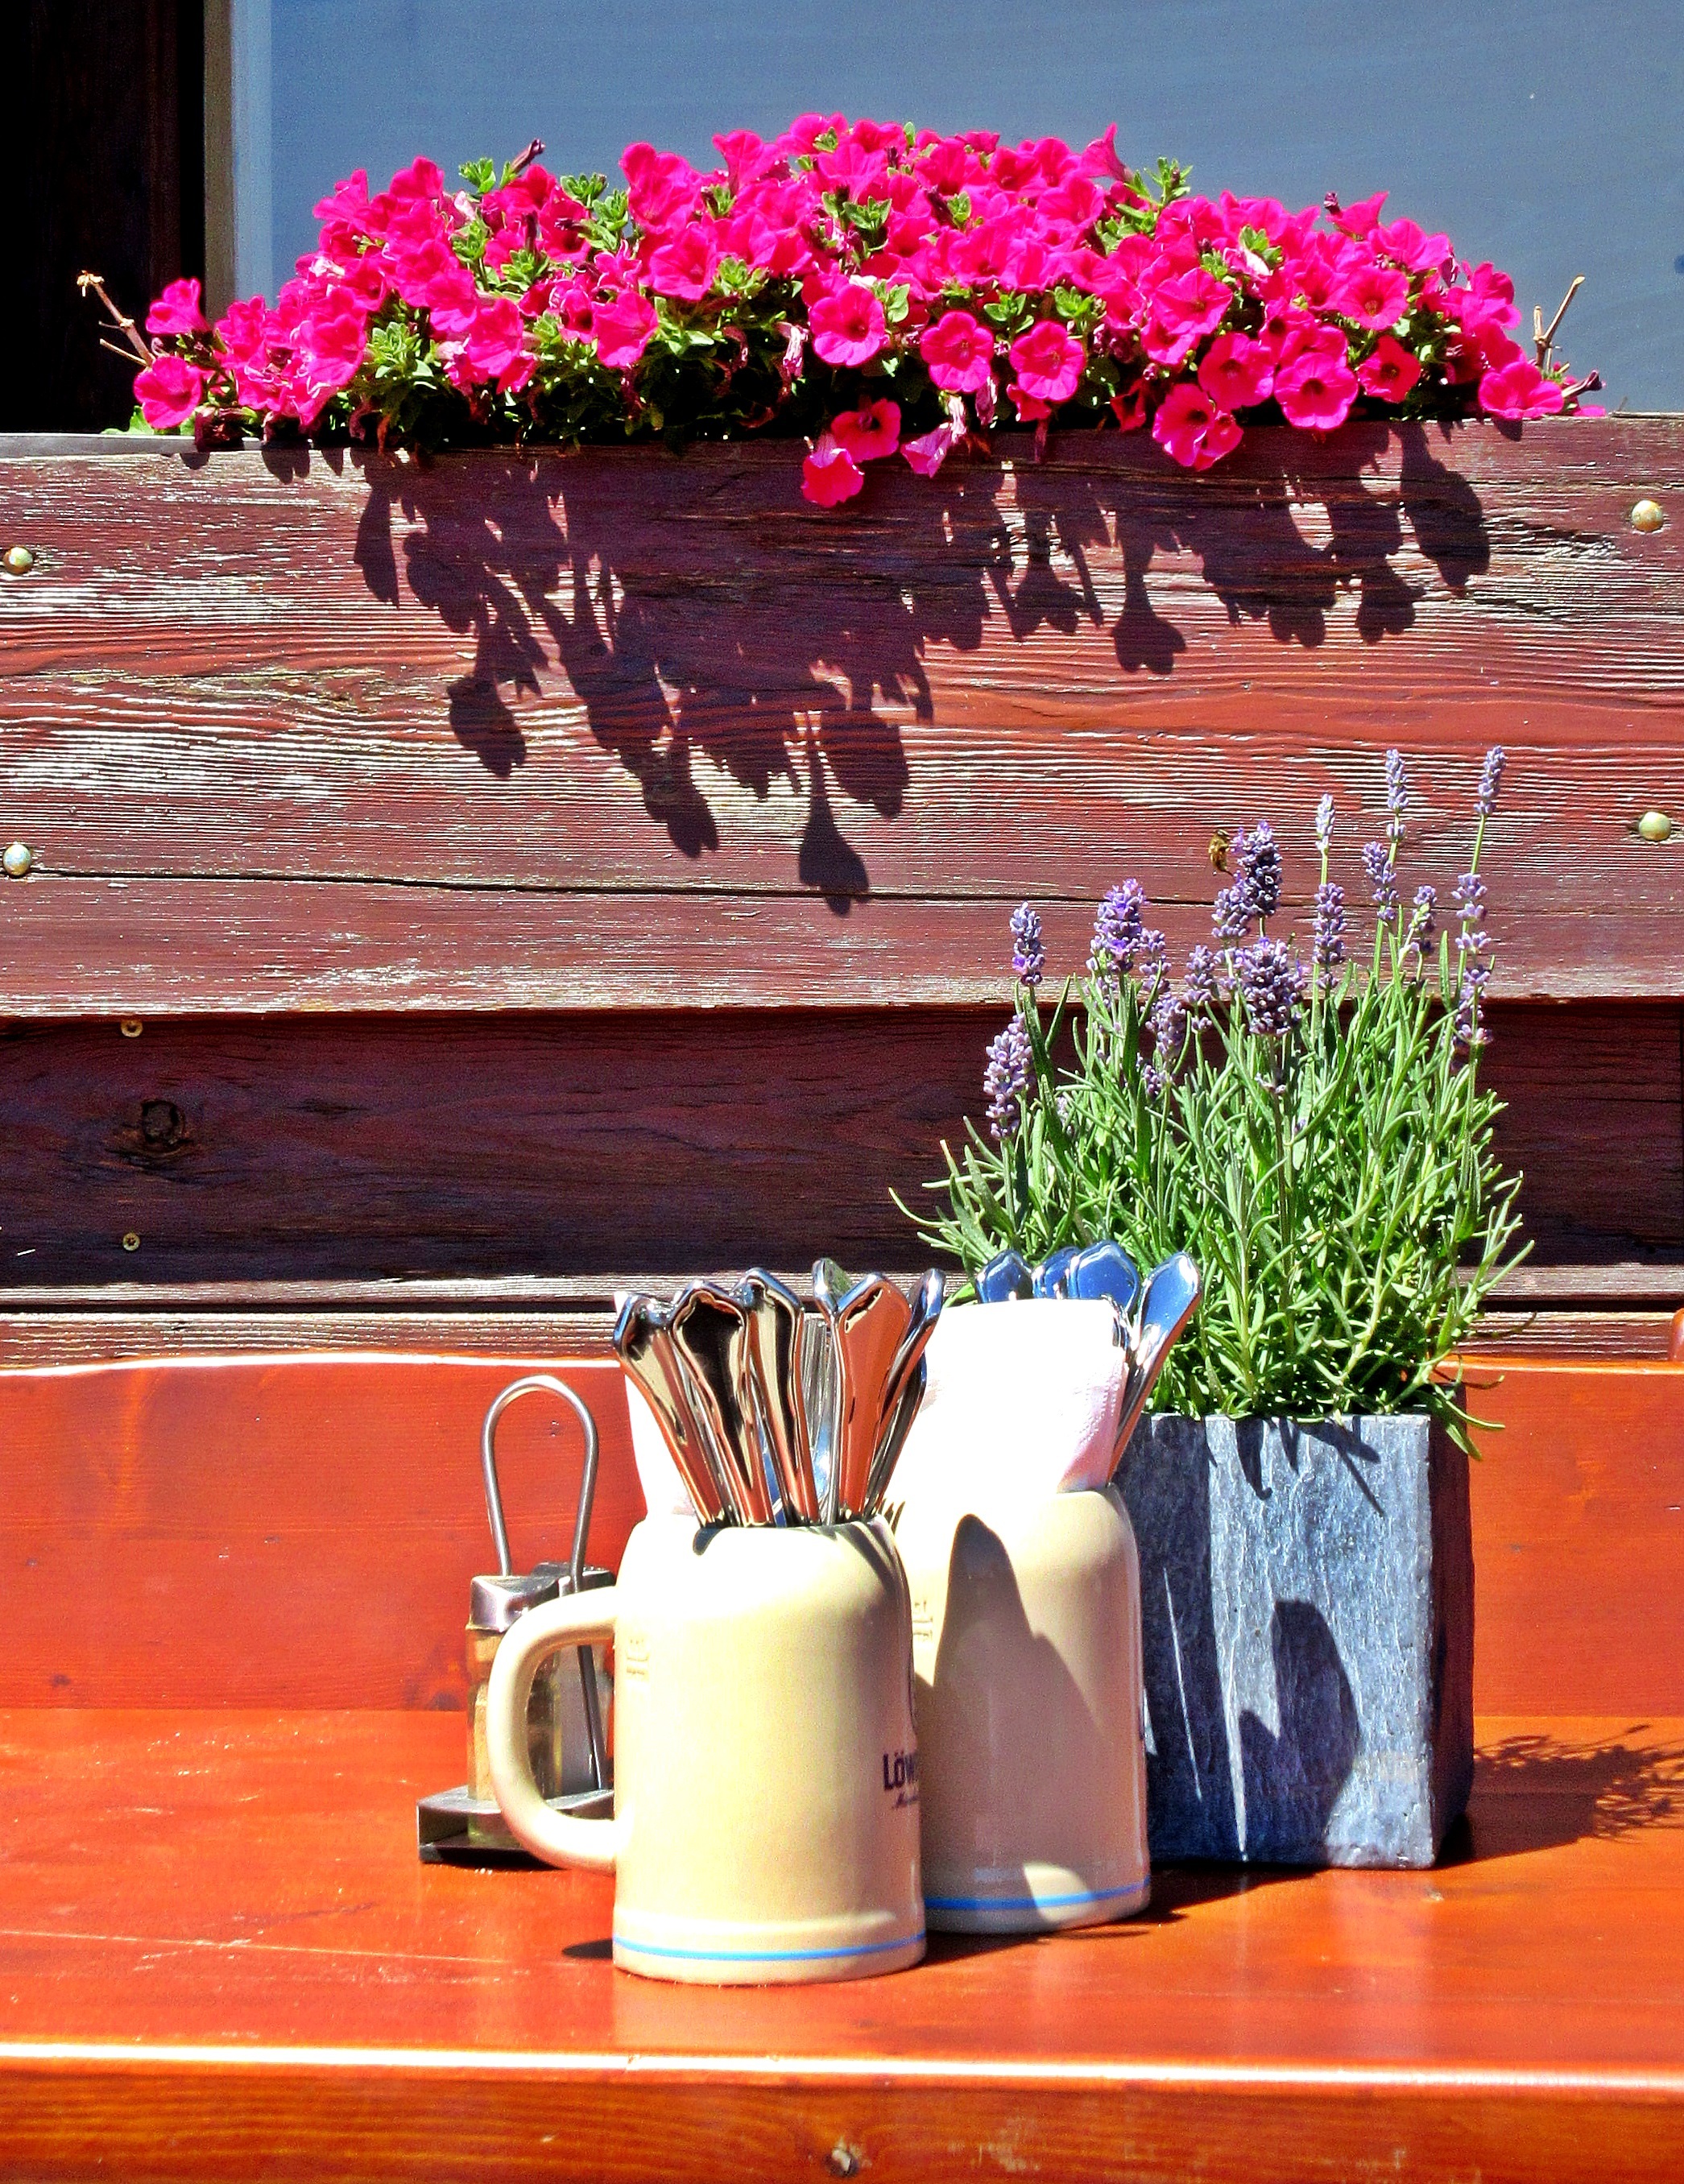
plant, flower, spring, red, color, snack, painting, bavaria, floristry, aschau, kampenwand, sun alm